Marjorie Oelrichs

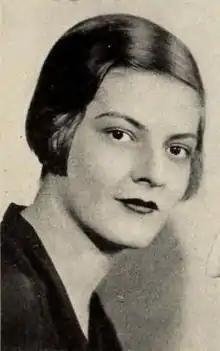
Oelrichs in the 1930s

Born on June 23, 1908, she was the daughter of Marjorie Ramely Oelrichs (née Turnbull; 1883–1952) and Charles de Loosey Oelrichs (1882–1973). After her parents divorce, her father remarried to Madeleine Lucienne Meyer, a daughter of Millius Pierre Meyer, in 1926.